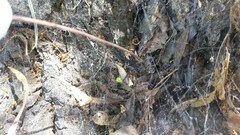
Species: Lactrodectus_hesperus